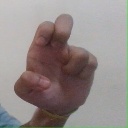
अक्षर: अ